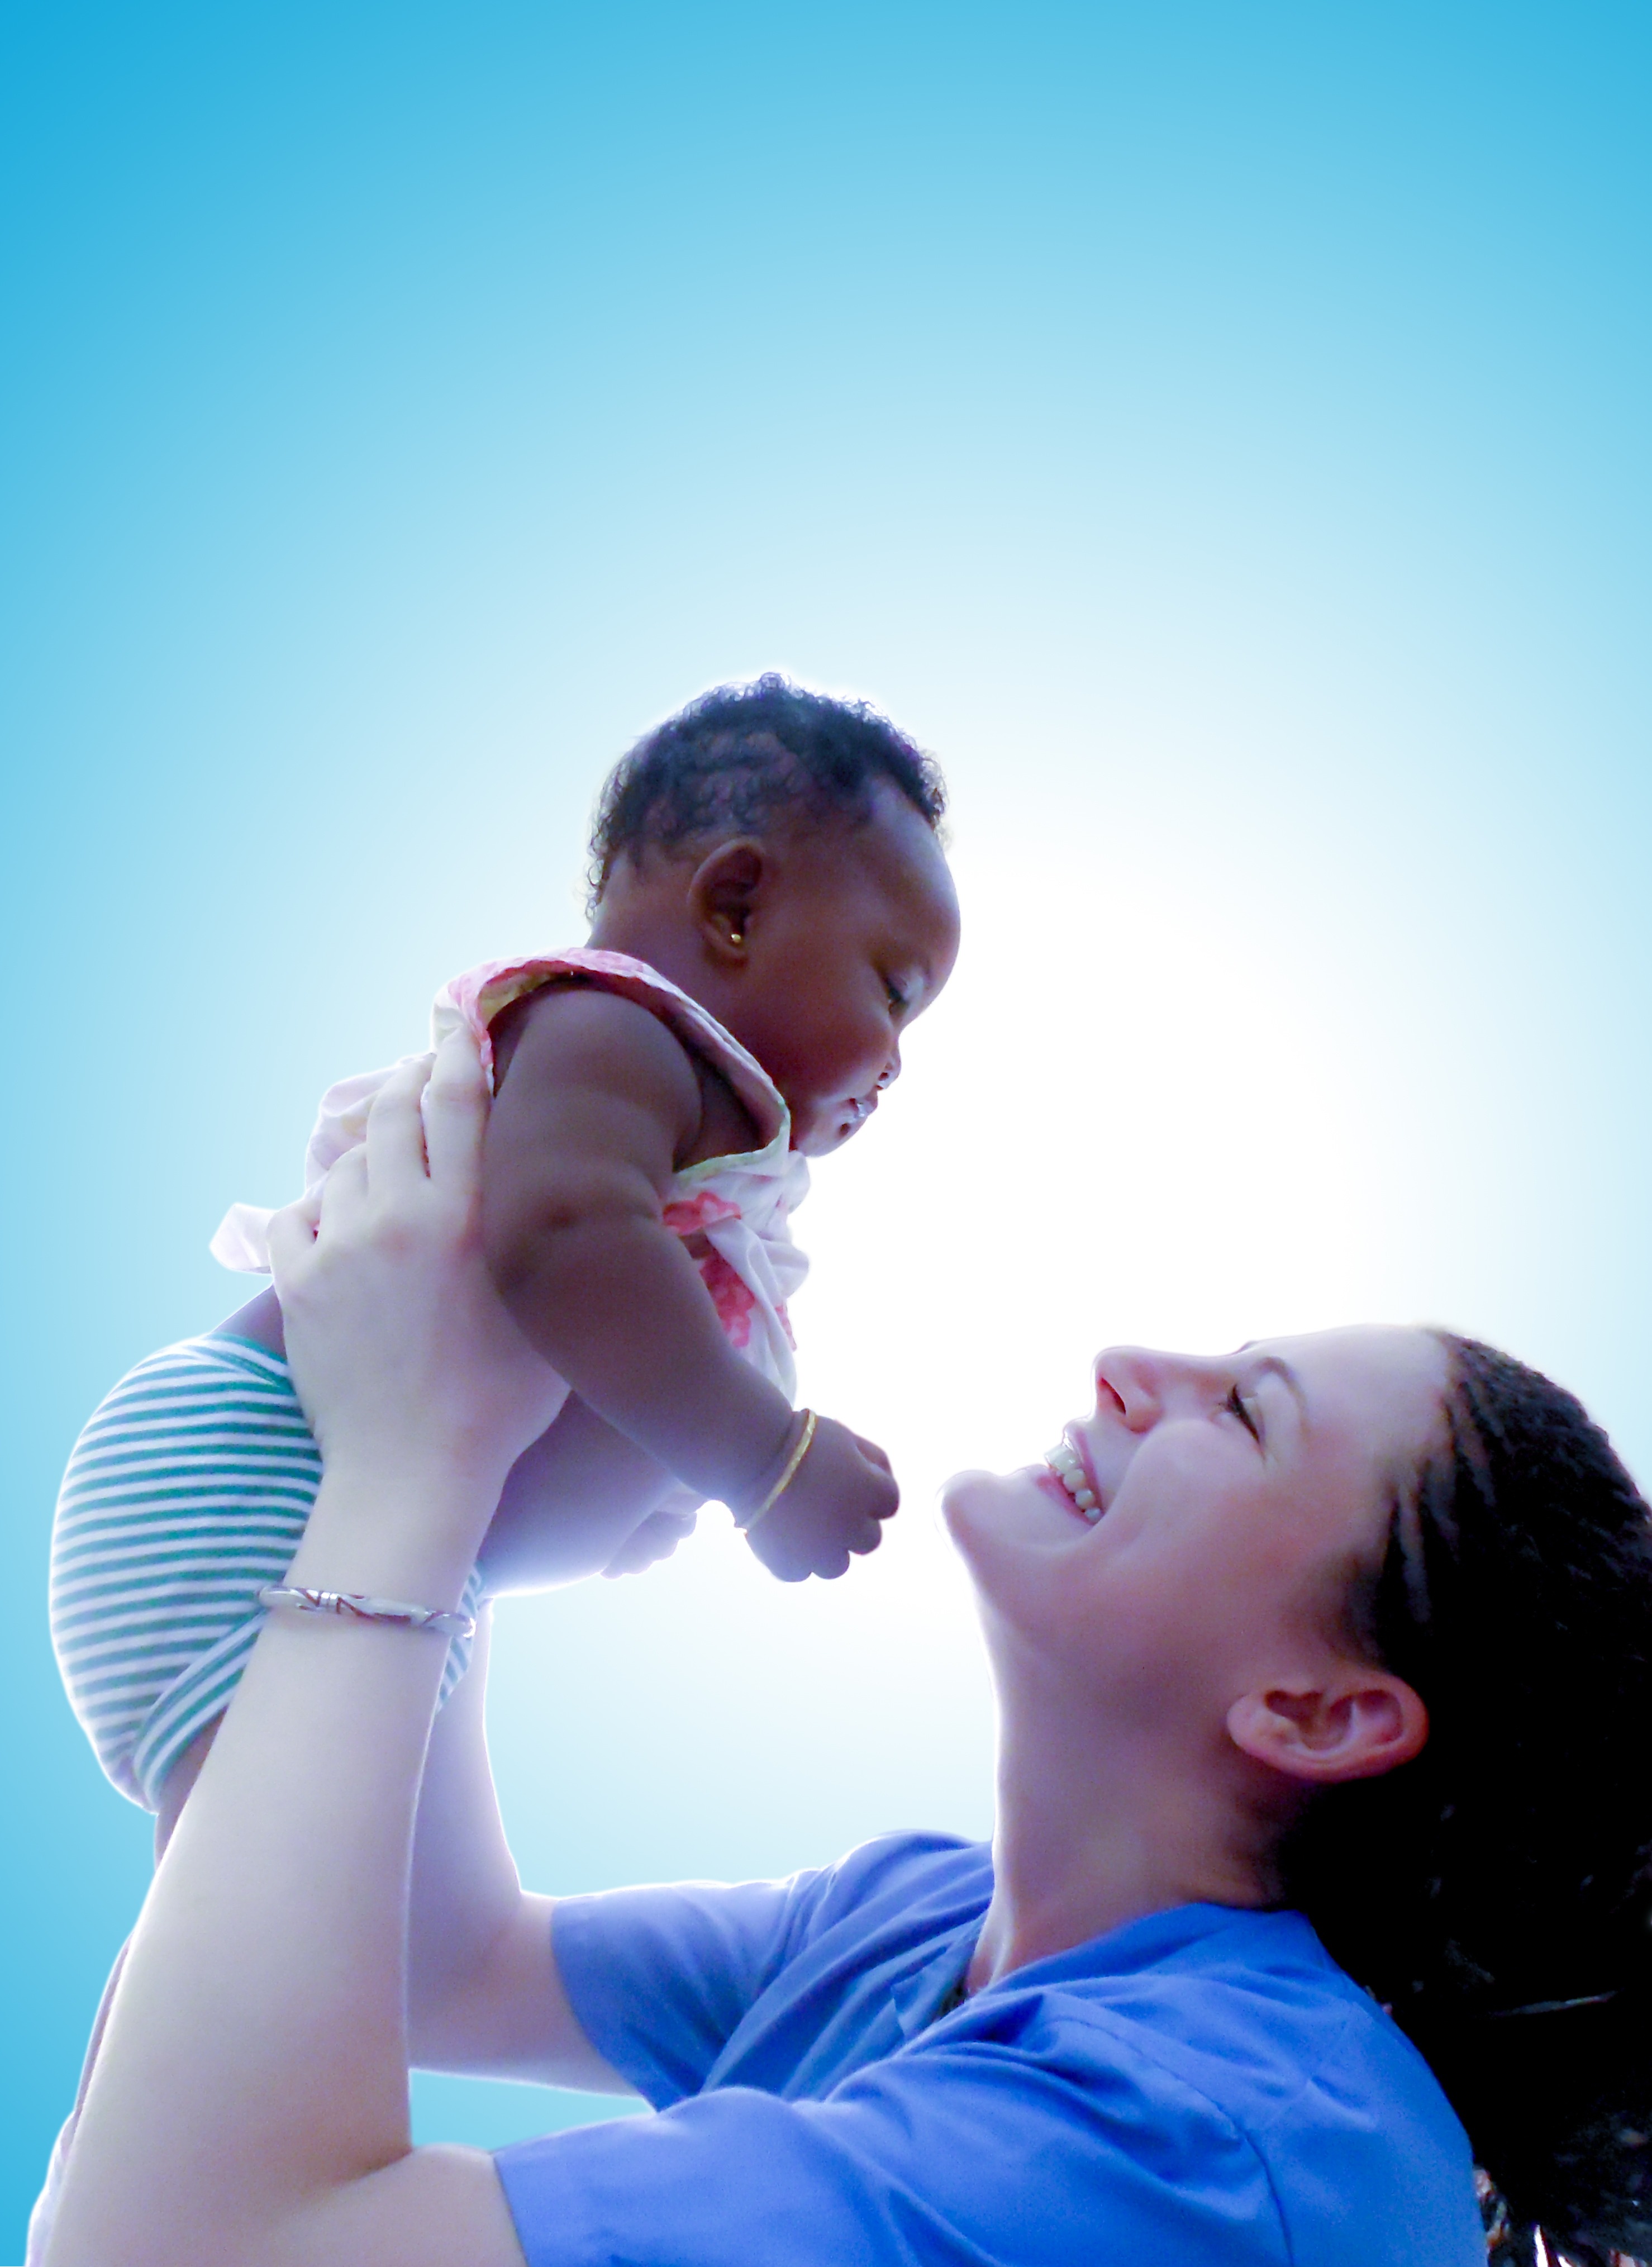
person, people, girl, kid, child, blue, holding, baby, parent, family, mother, happy, infant, emotion, daughter, interaction, photo shoot, suckling, human positions